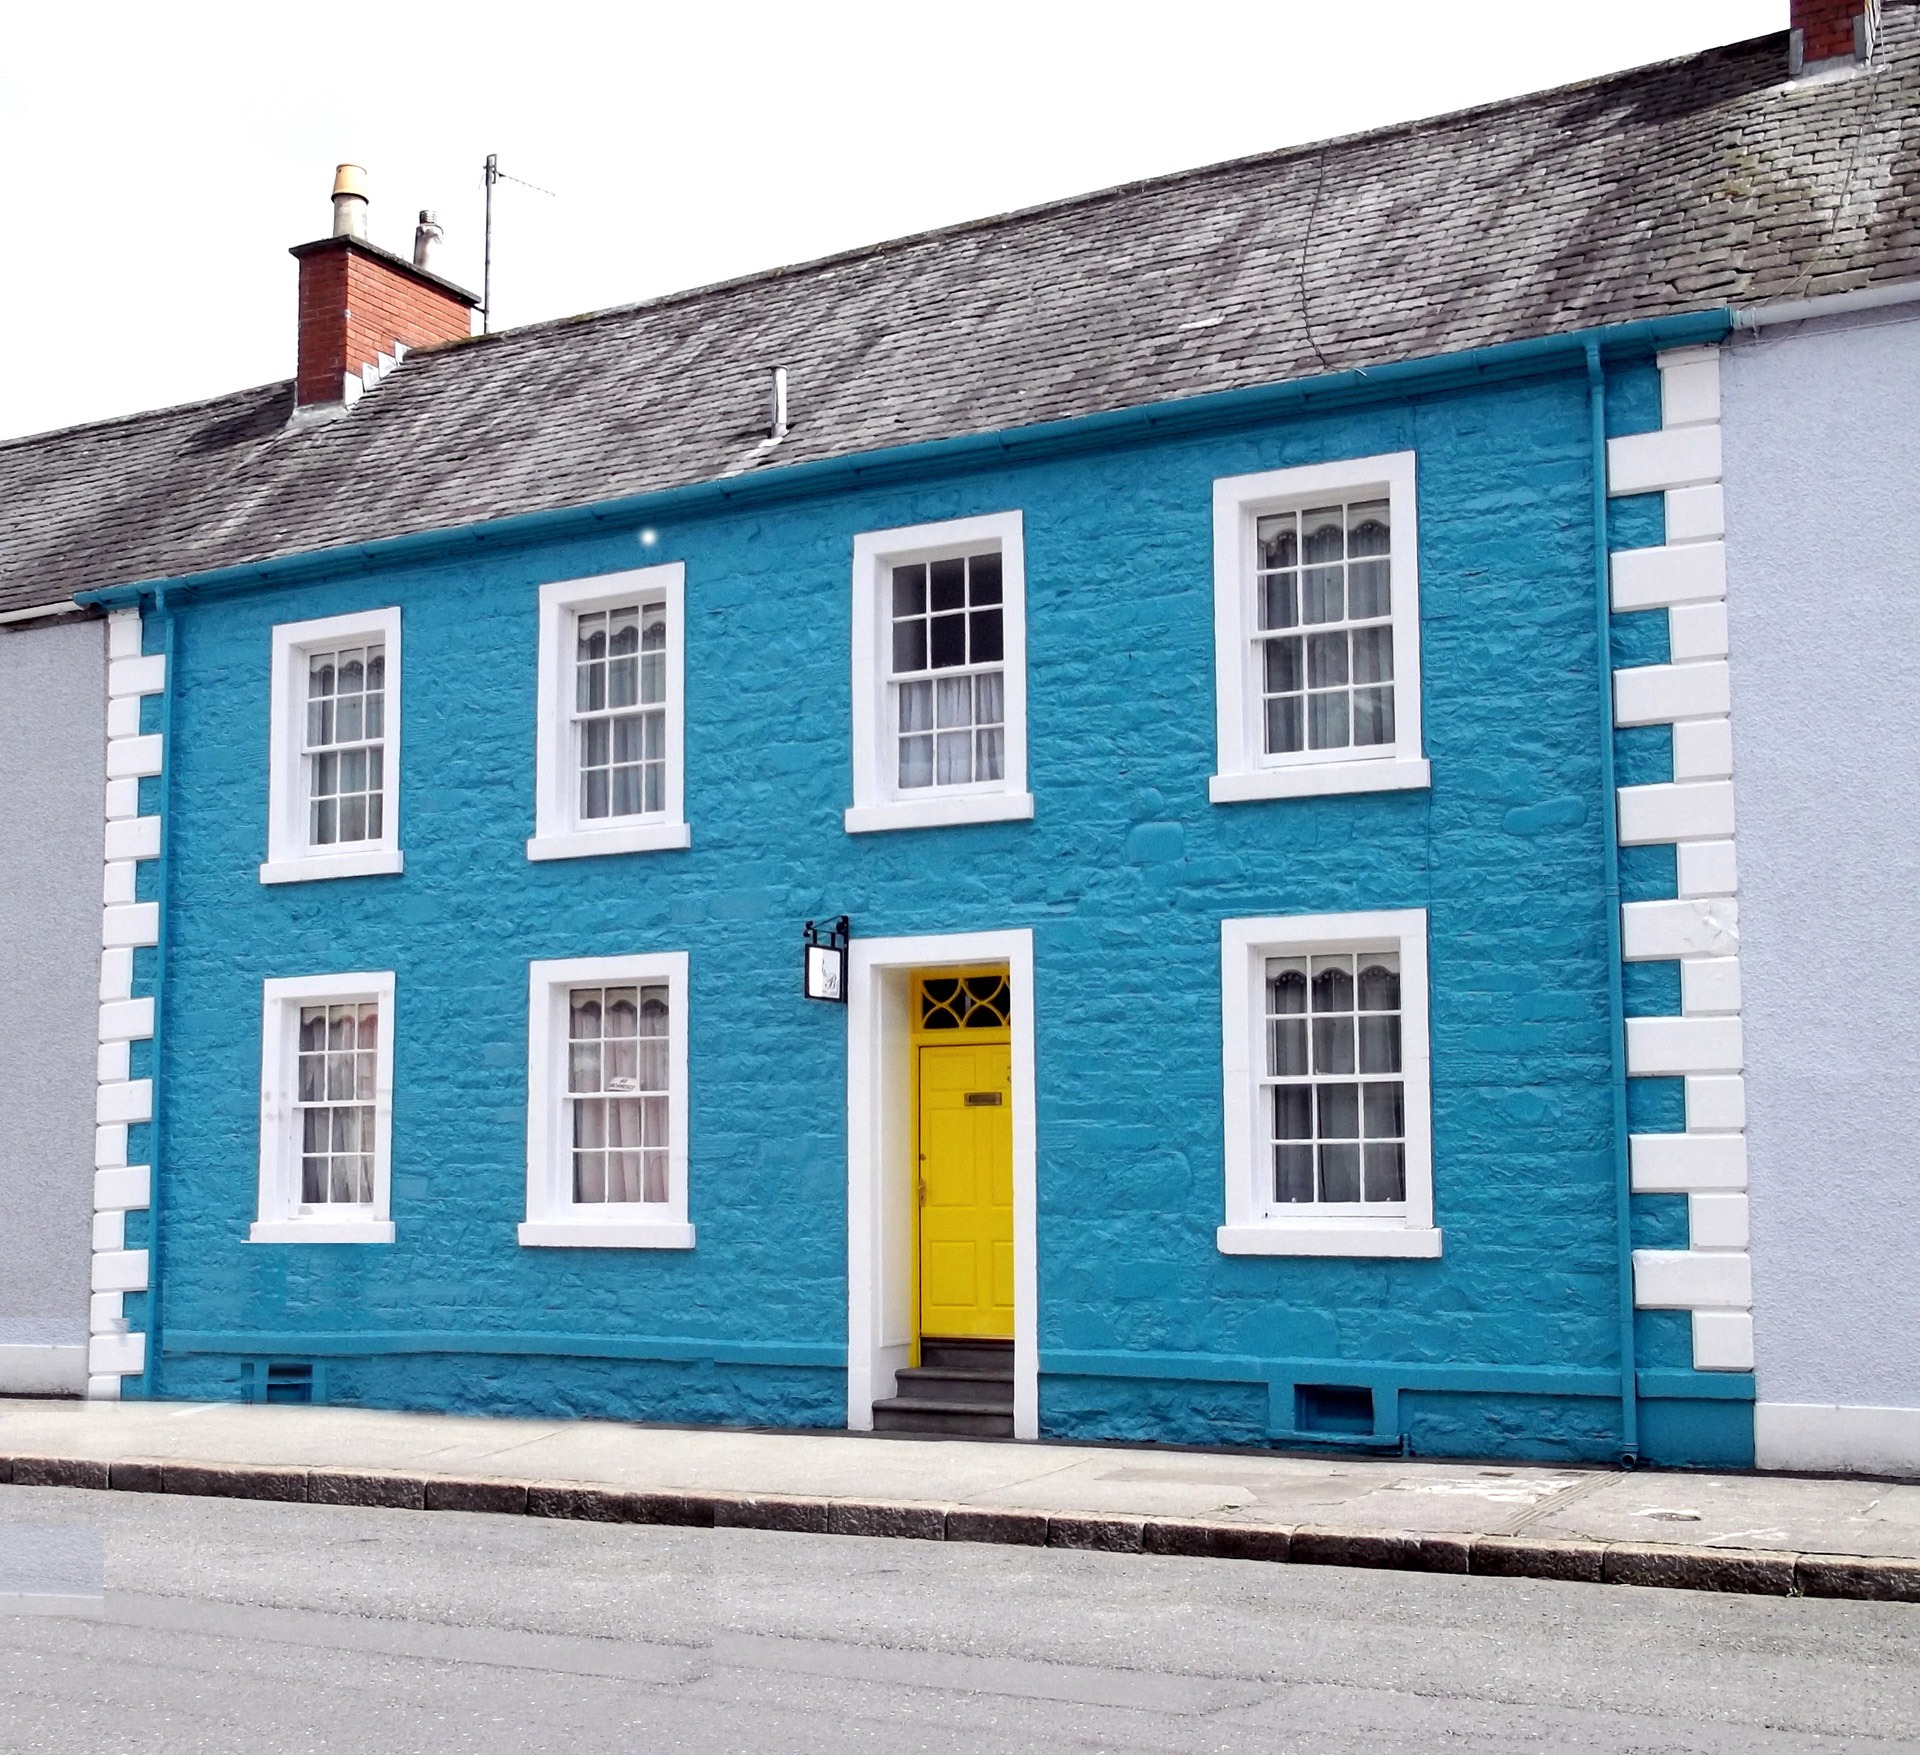
mountain, architecture, sky, sun, house, hill, window, building, wall, orange, cottage, color, facade, property, blue, door, colour, hills, condominium, subset, window covering